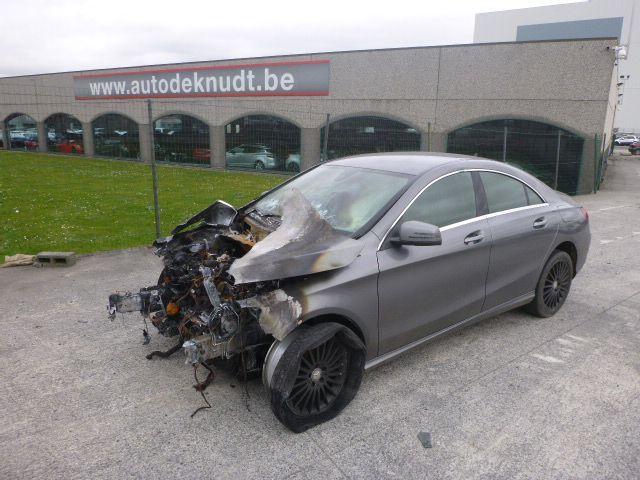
Aucun dommage détecté.
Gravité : aucun